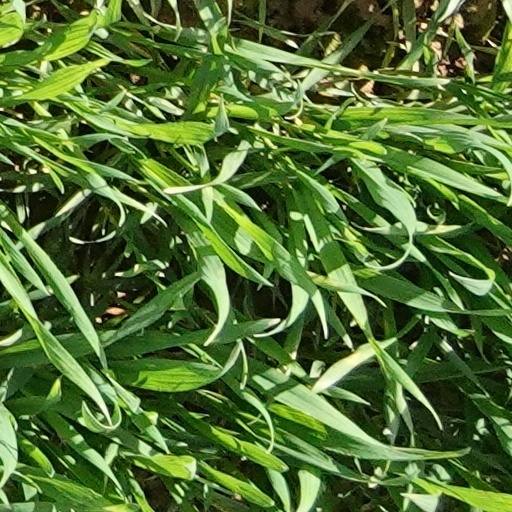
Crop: wheat